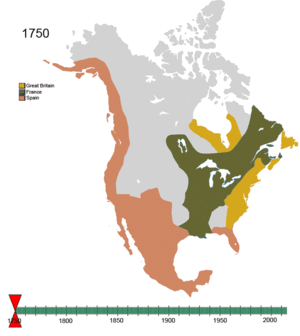
La colonisation est une expression utilisée dans différents contextes, mais toujours dans le sens du peuplement et de l’occupation d'un espace. À l'origine, il s'agissait de décrire des processus historiques et des faits qui ont varié au cours de l'histoire. Enjeu majeur à l'origine de la géopolitique mondiale et pièce majeure de l'Histoire, la colonisation désigne alors la conquête de territoires et son peuplement par un pays. Cependant, la biogéographie du XIXᵉ siècle a utilisé le terme pour décrire ce type de relation de tout être vivant dans son milieu naturel, notamment les animaux, les plantes, et les micro-organismes. Un autre sens est l'action de mise en tutelle d'un territoire moins développé et peu peuplé par les ressortissants d'une métropole. Le but pouvant être de l'occuper et d'en exploiter les richesses. En pratique, les processus de colonisation ont pu être de caractère économique, politique, militaire ou culturel, ou se manifester d'autres manières ; voire se développer de manière violente ou pacifique.